Point Calimere Wildlife and Bird Sanctuary

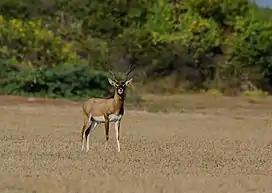
Blackbuck at point calimere sanctuary

This sanctuary is an area of high biodiversity, with 14 mammal species, 18 reptile species and nine amphibian species. The flagship species of the sanctuary is the blackbuck, one of the four antelope species in India and the most numerous large animal in the sanctuary. The population estimate of the blackbuck at Point Calimere more than doubled in thirty years, from 750–800 in 1967 to 1,908 in 1998/99. This isolated population of blackbuck probably survived unmolested throughout the centuries due to the locals' now declining belief that eating its meat causes leprosy. The predators of the blackbuck at Point Calimere are jackals, and sometimes village dogs. Competition for food is from domestic and feral cattle.